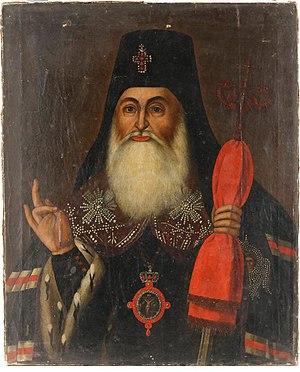
Anton Iᵉʳ de Géorgie, né Teïmouraz Bagration, est un Catholicos-Patriarche de l'Église orthodoxe géorgienne qui sert en 1744-1755 puis en 1764-1788.